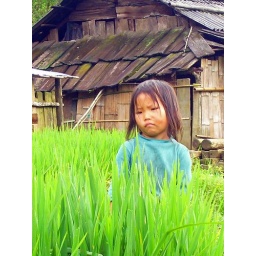
a girl in rice field